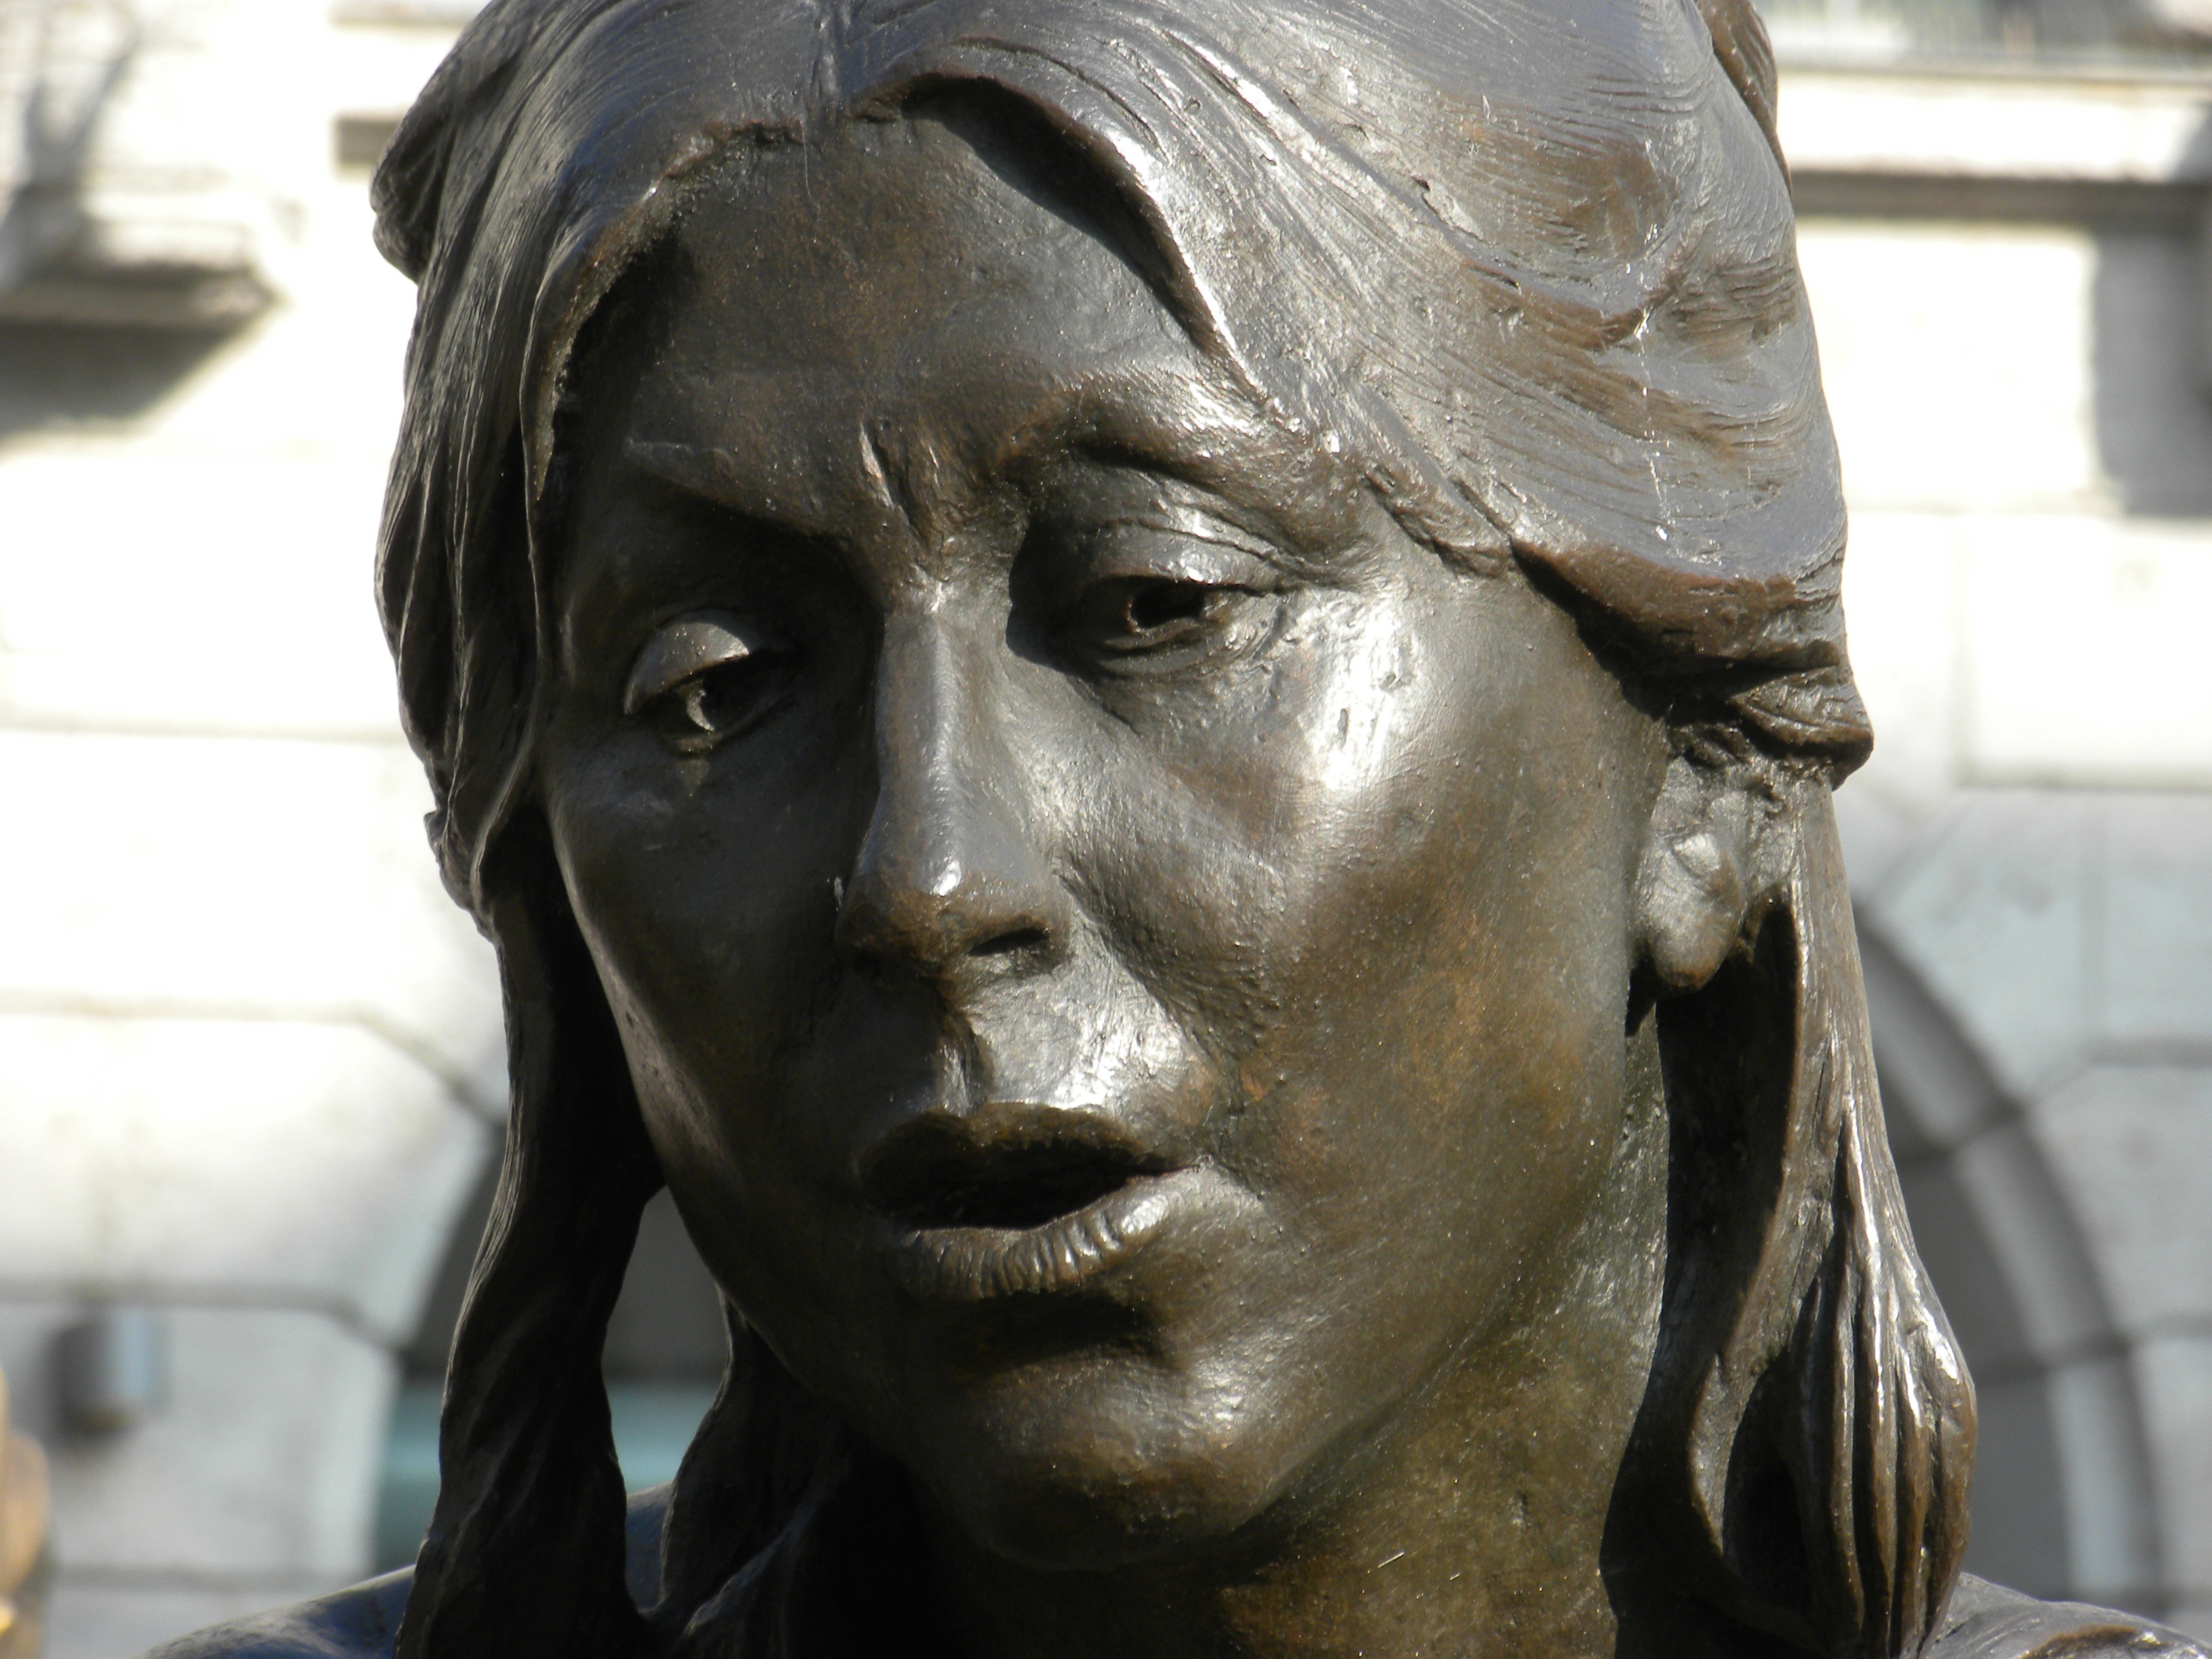
woman, monument, statue, sculpture, art, temple, head, bronze, carving, ancient history, nonbuilding structure